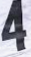
Number: 4